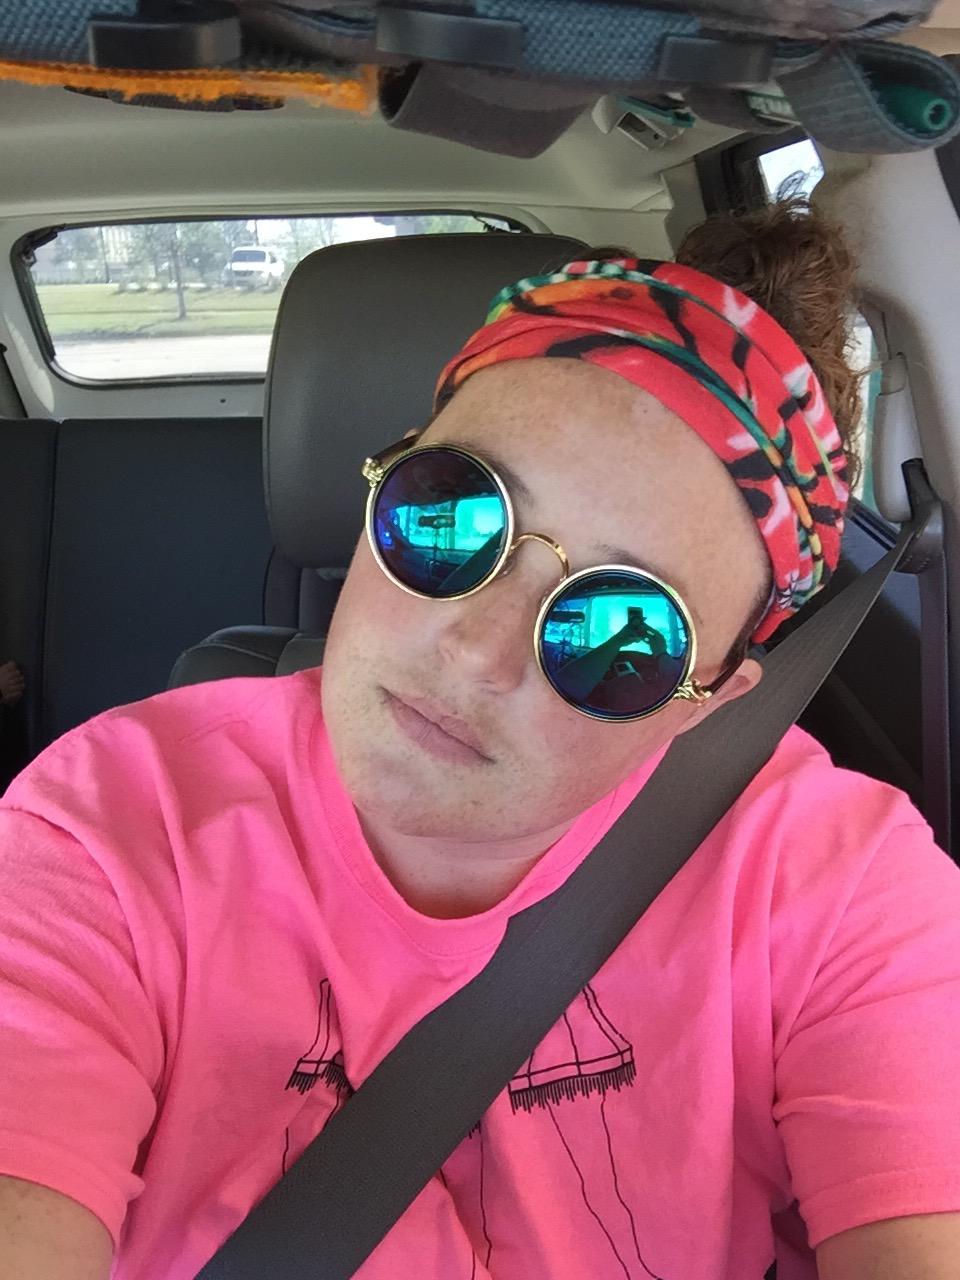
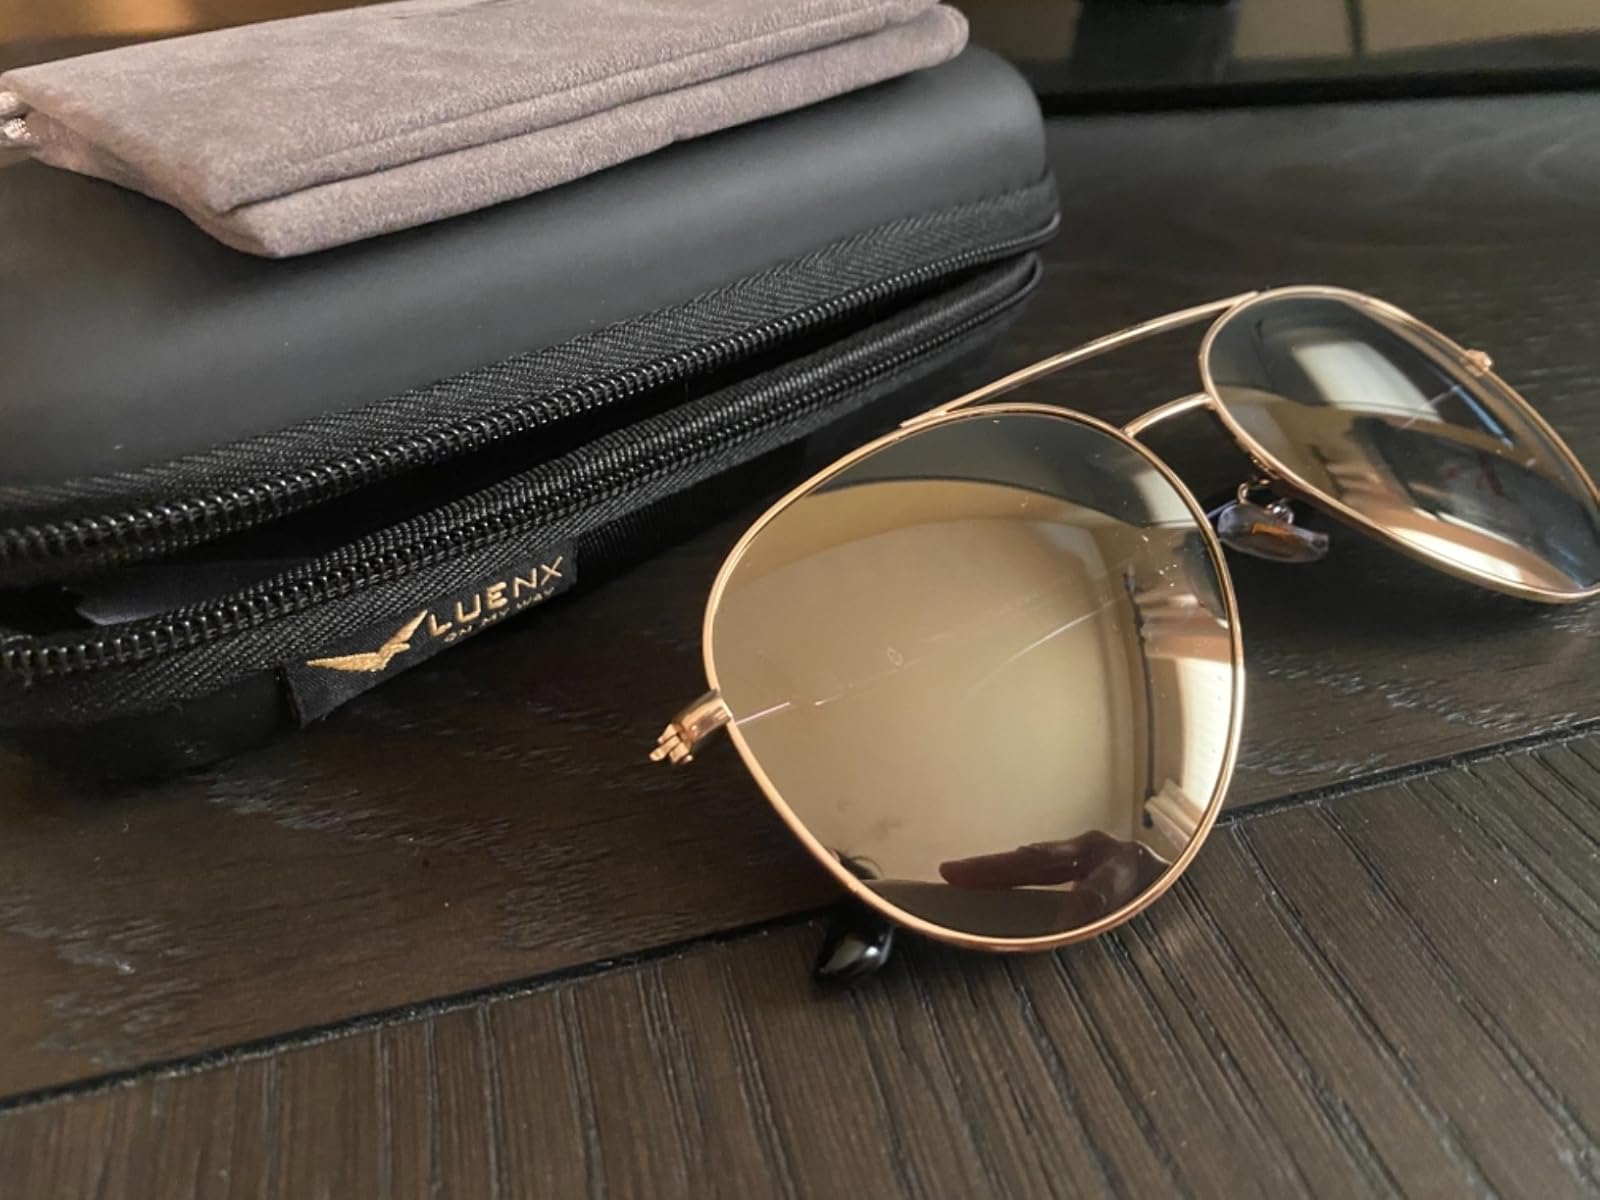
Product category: accessories_sunglasses
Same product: no